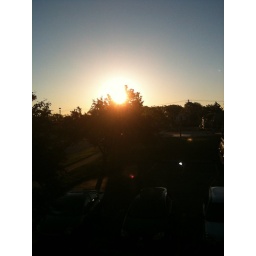
Not a cloud in the sky - 5/10/10